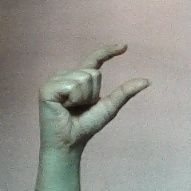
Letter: dal